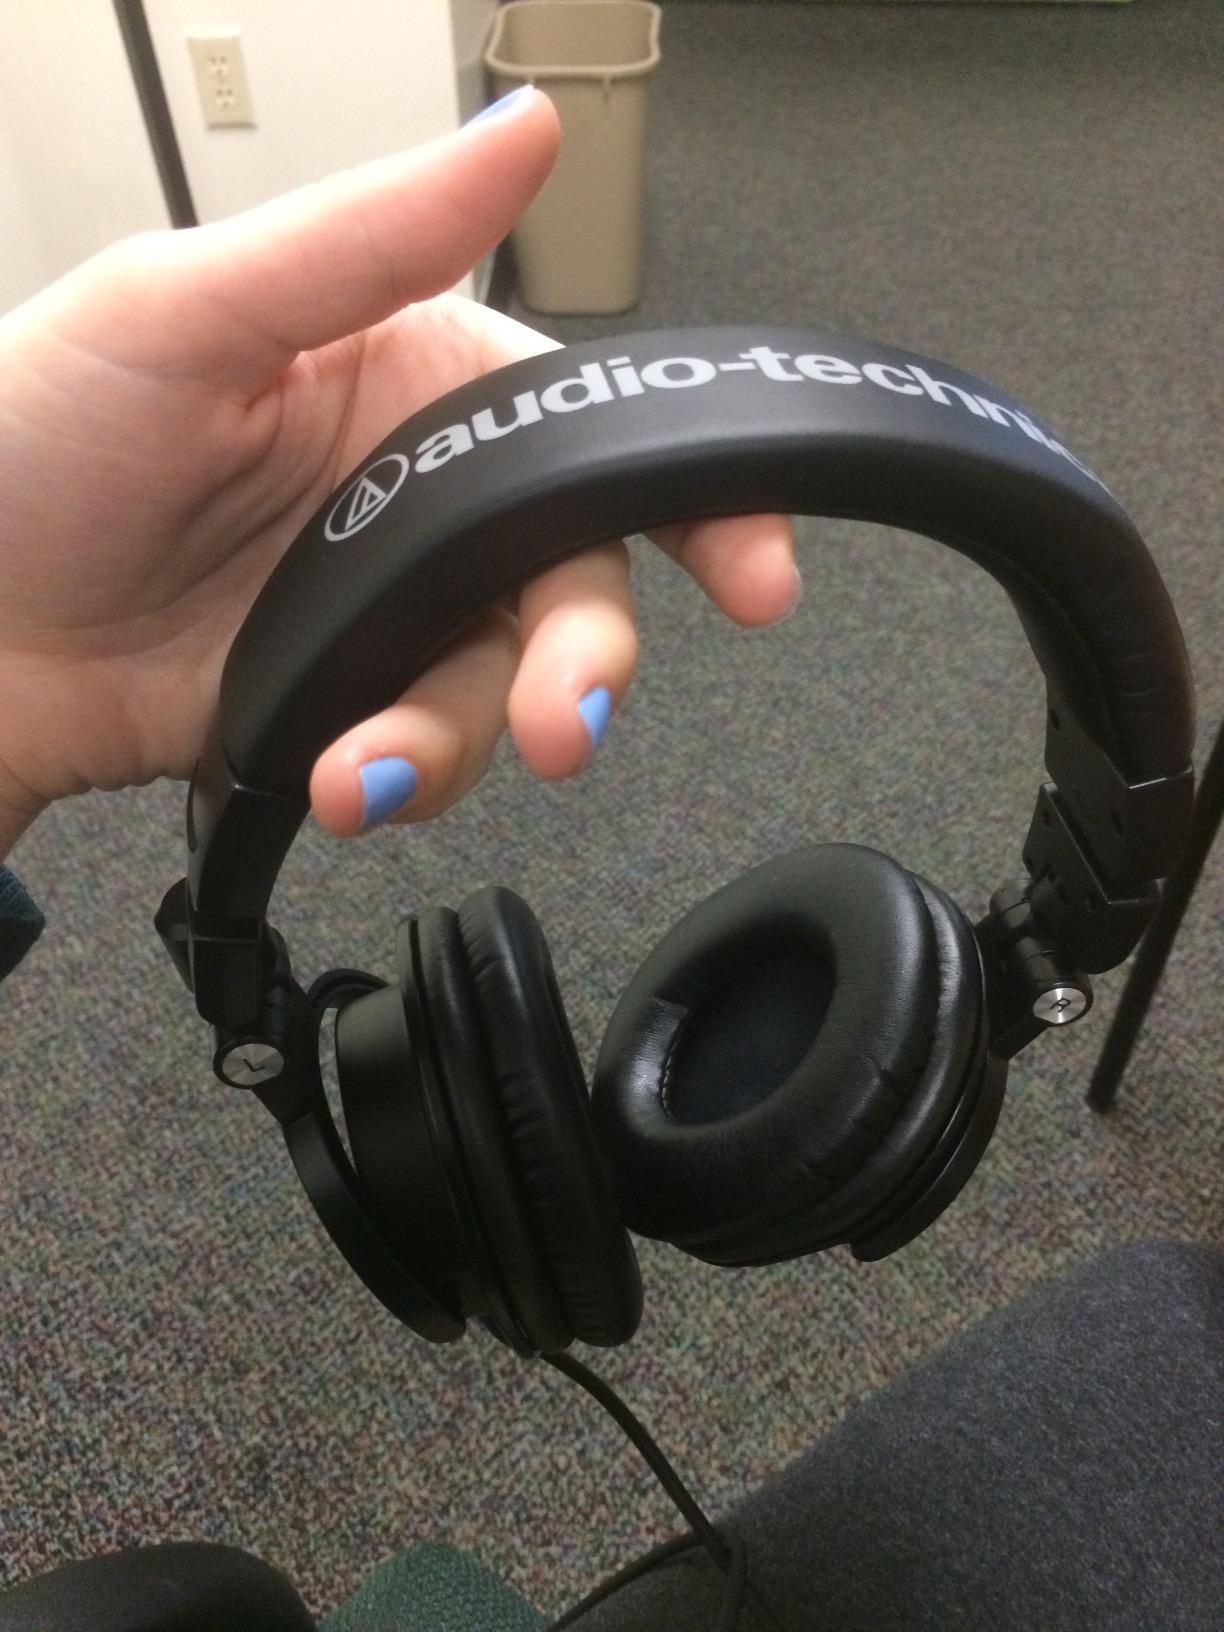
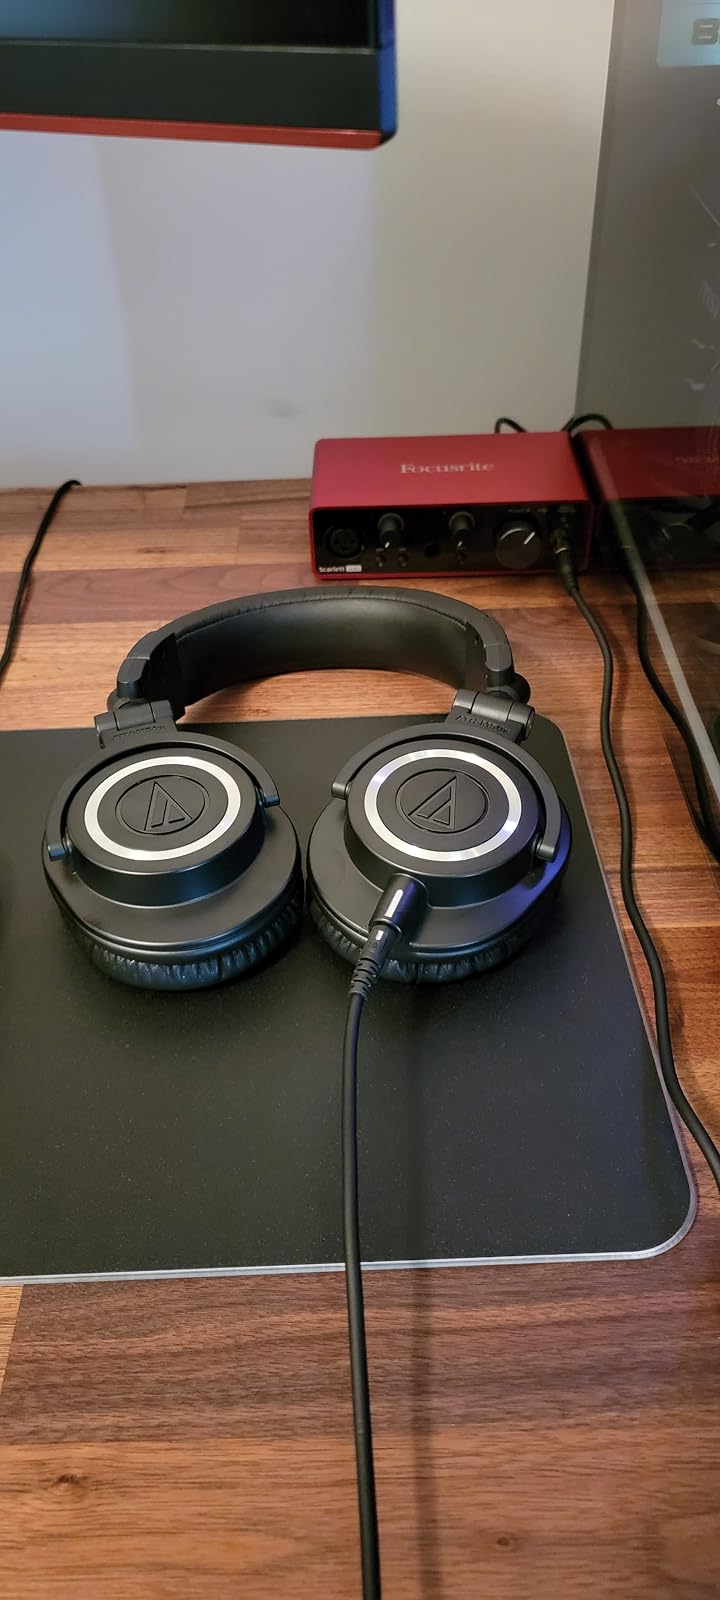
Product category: headphones
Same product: yes